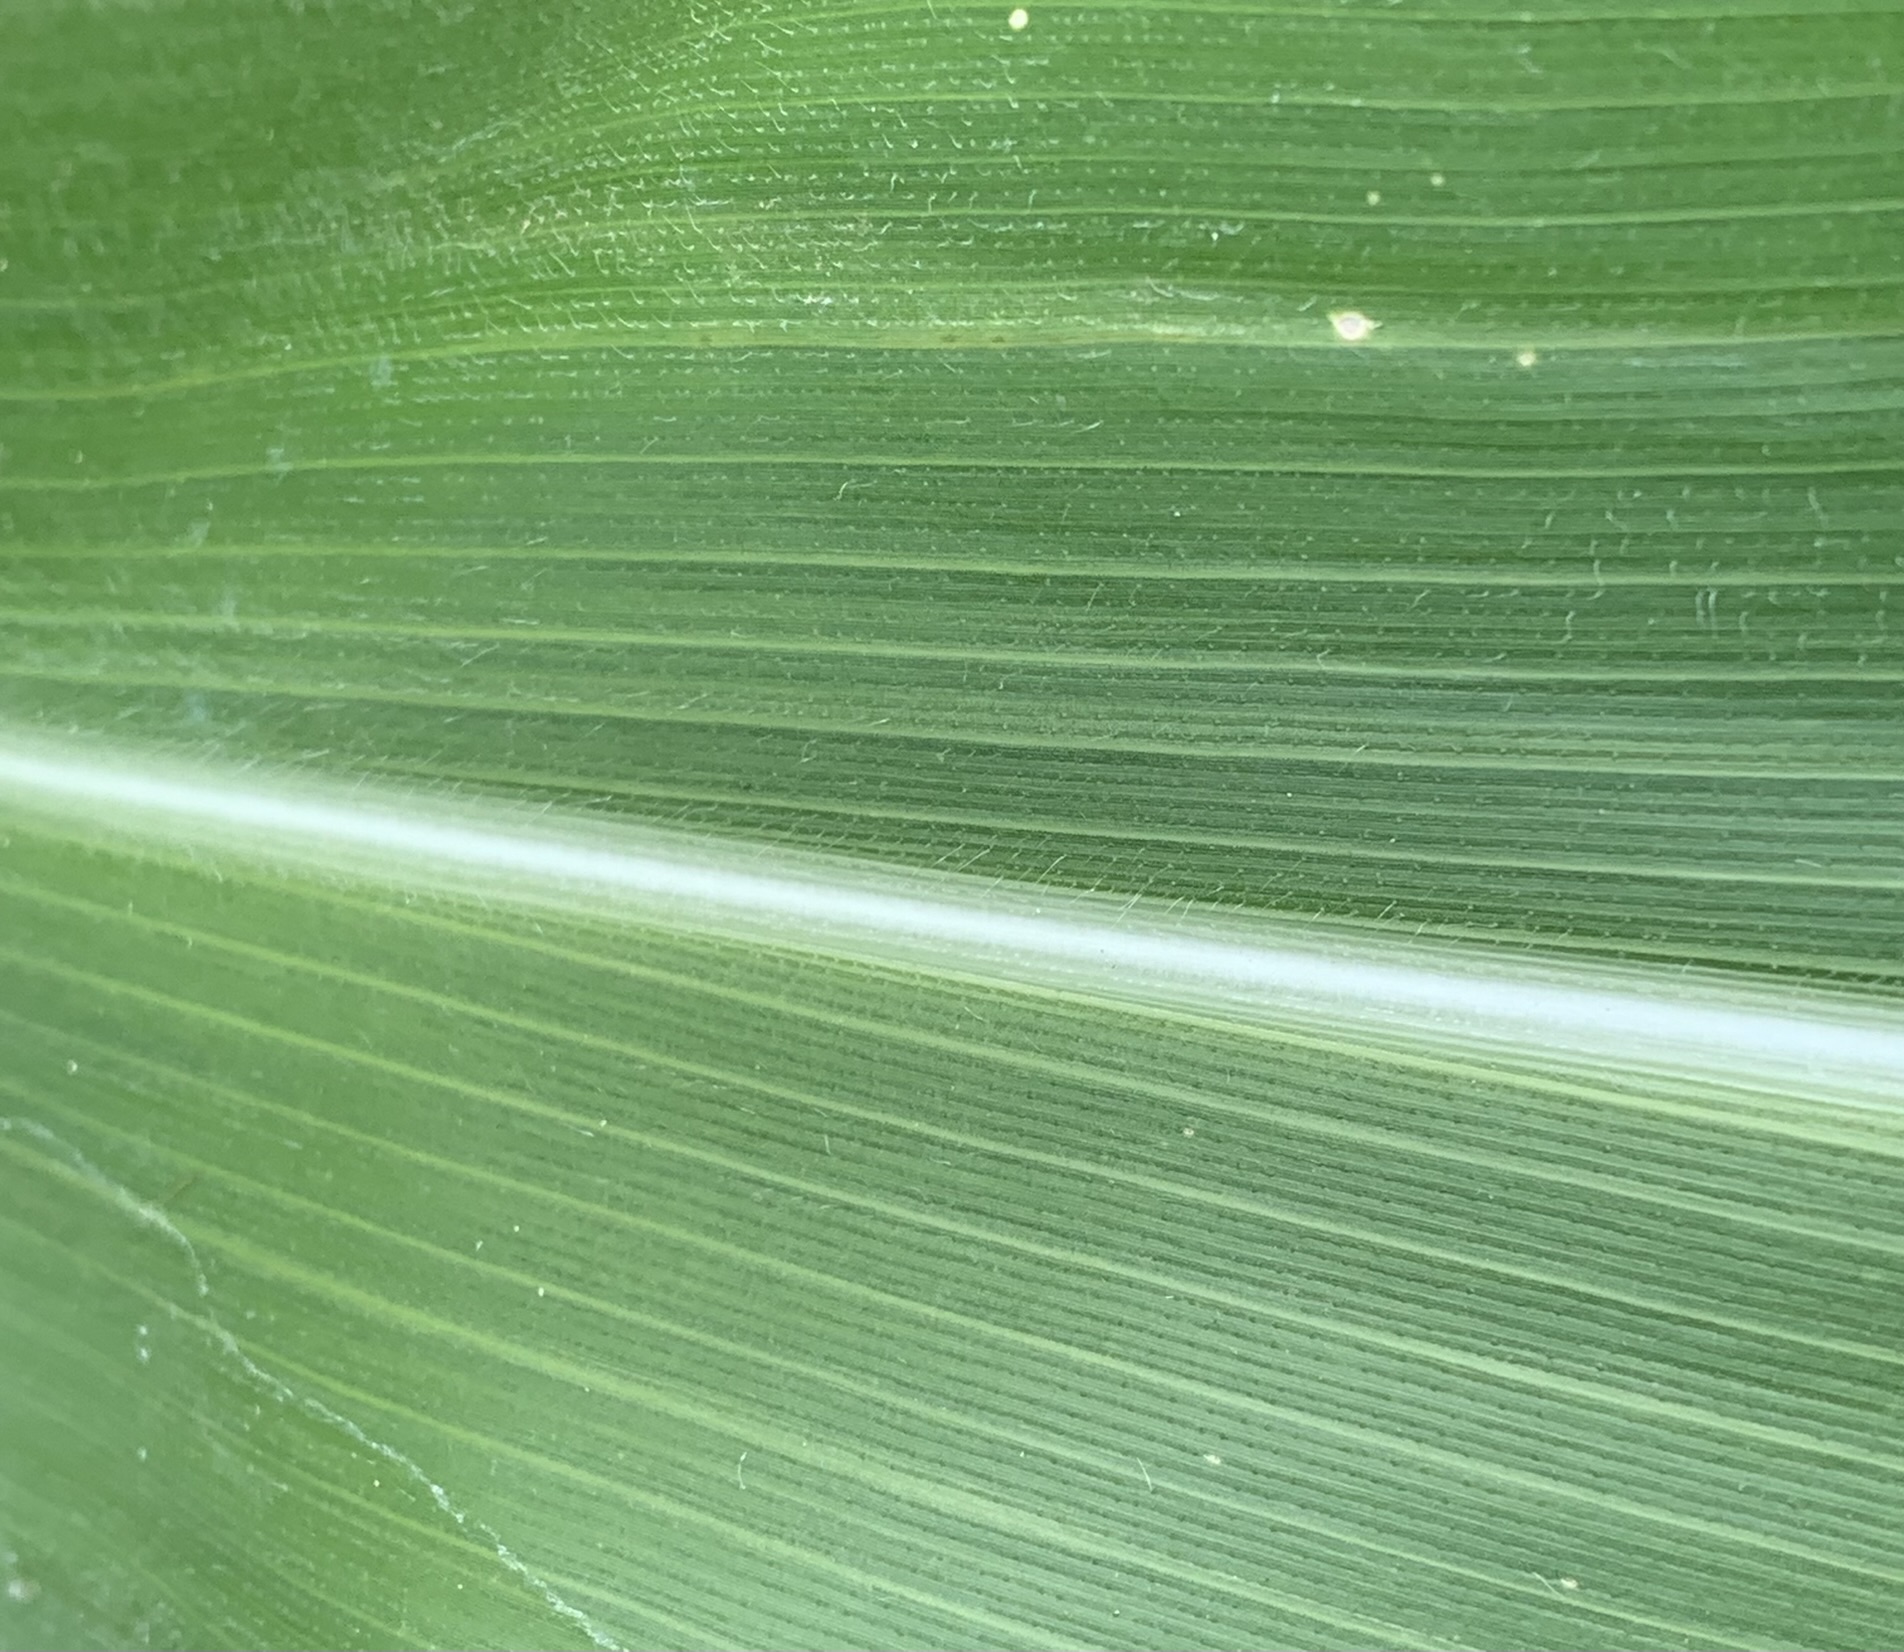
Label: Healthy